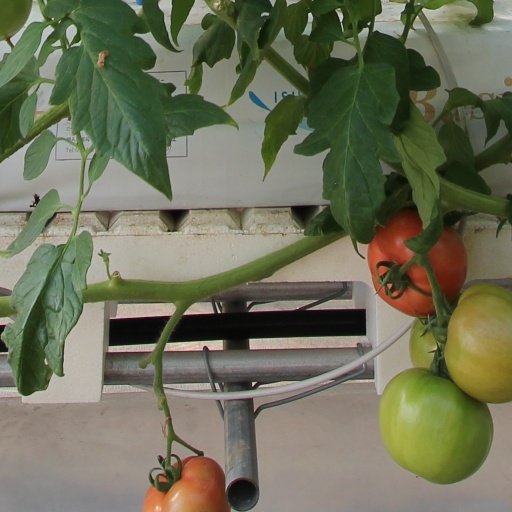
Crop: tomato